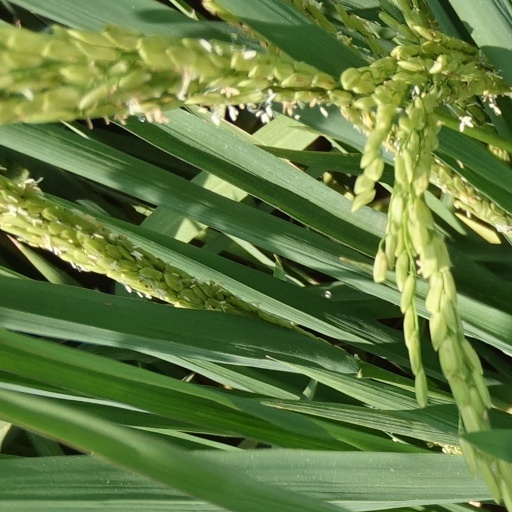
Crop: rice